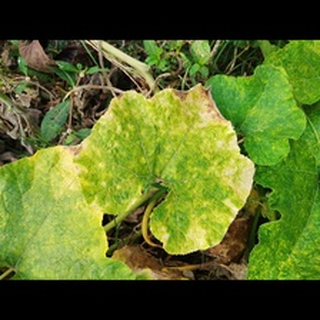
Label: pumpkin_mosaic_disease